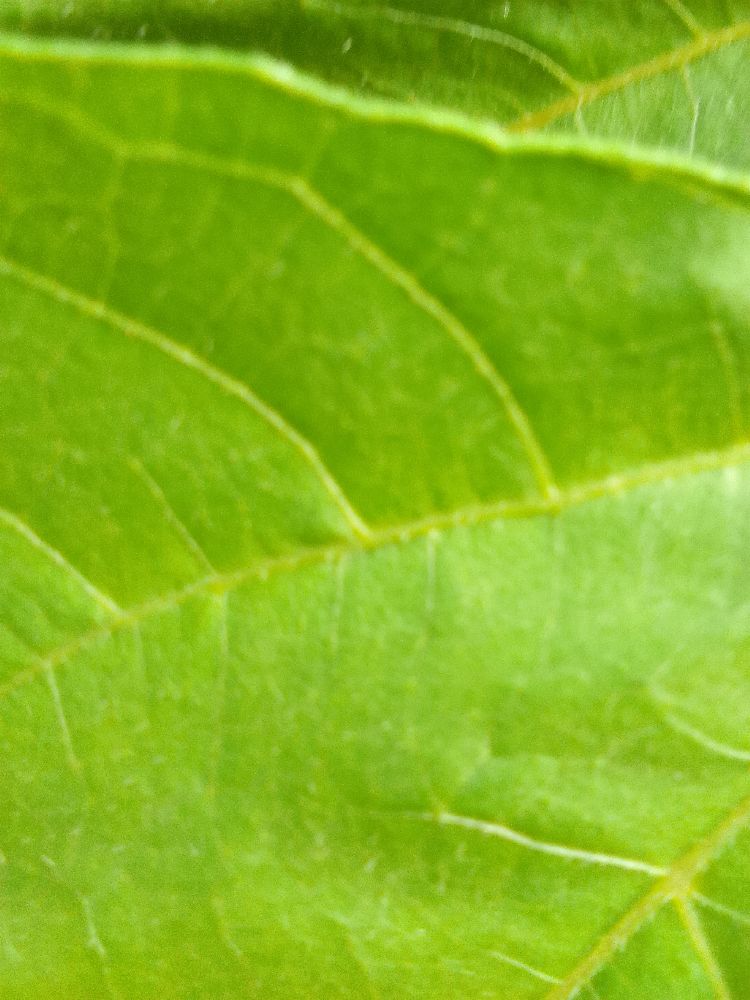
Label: healthy